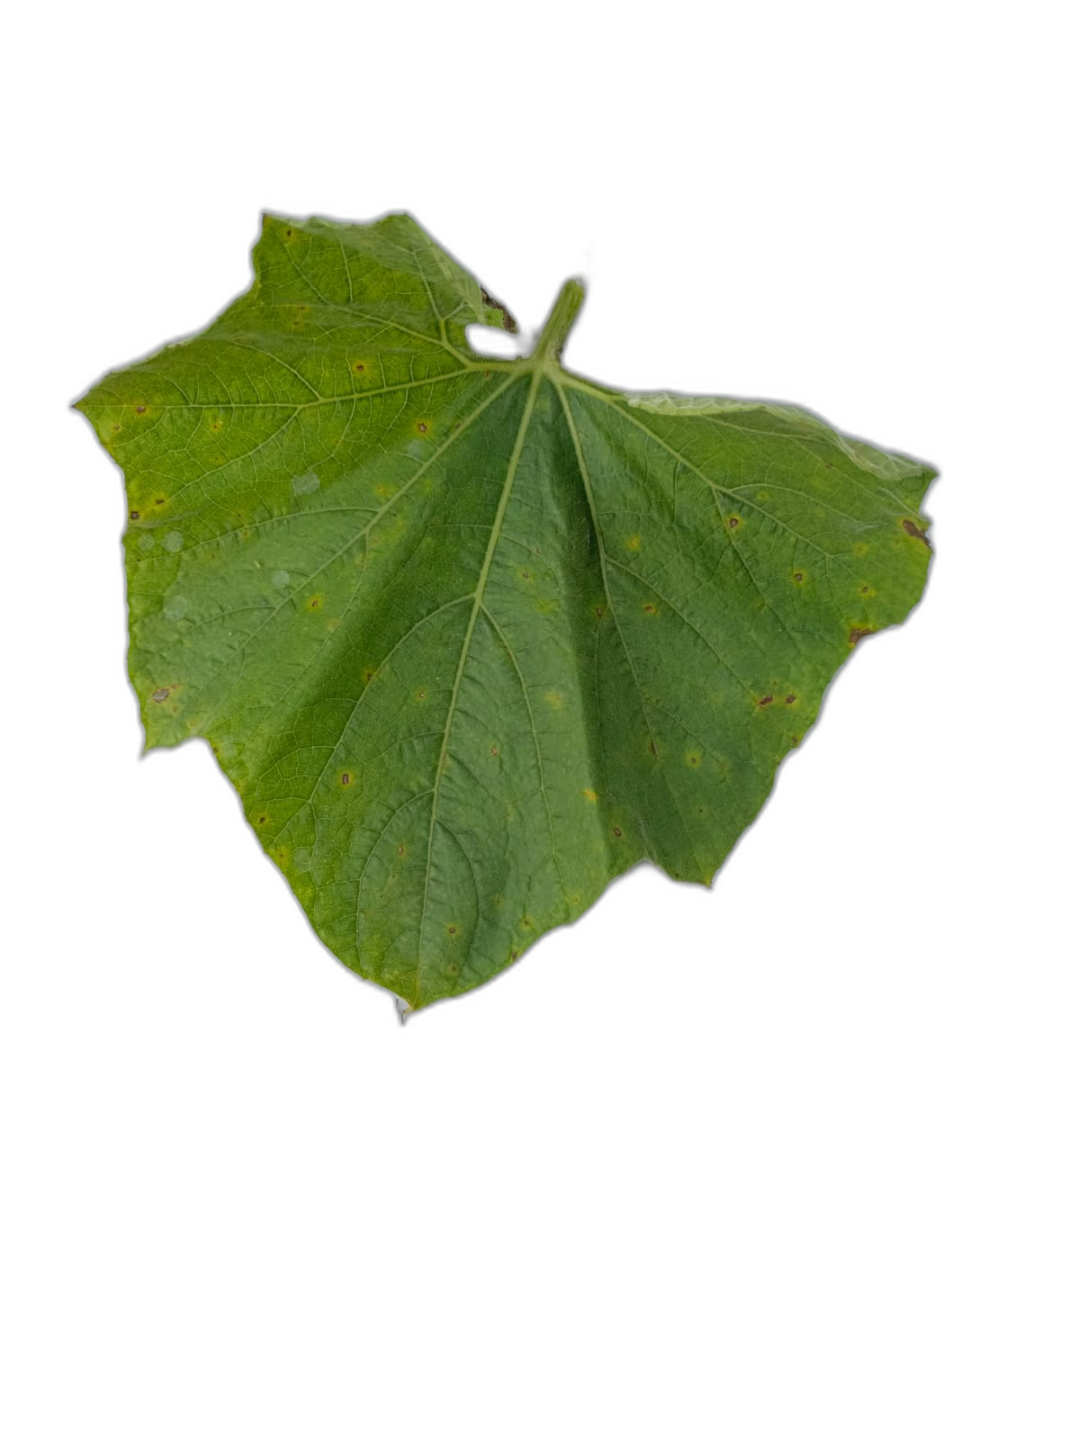
Crop: Bottle Gourd
Label: Alternaria_Leaf_Blight